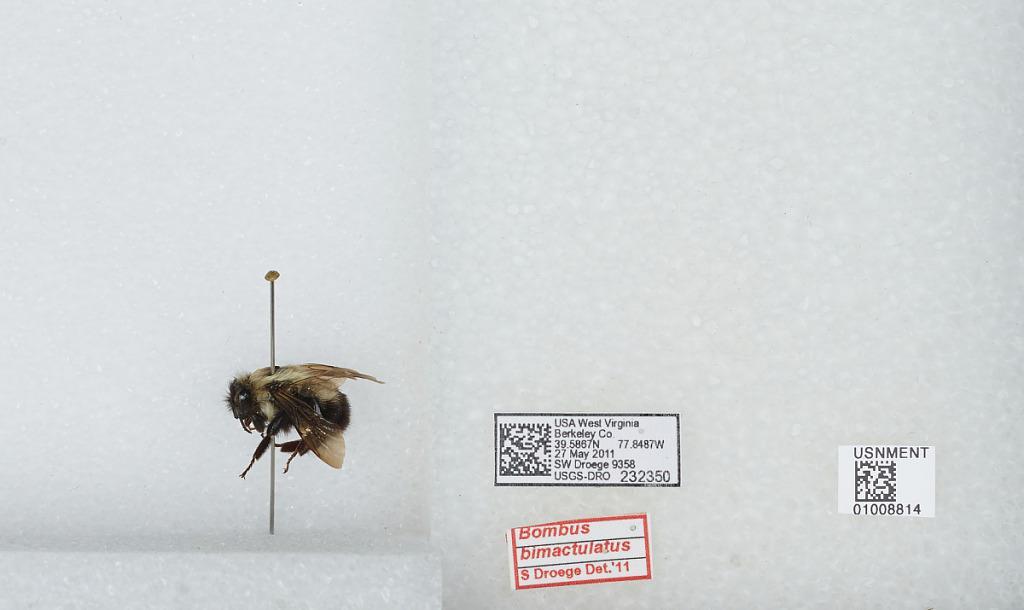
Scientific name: Bombus (Pyrobombus) bimaculatus Cresson
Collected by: S. Droege
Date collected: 2011-5-27
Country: United States
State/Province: West Virginia
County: Berkeley
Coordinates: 39.5867, -77.8486
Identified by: Droege, S. W.